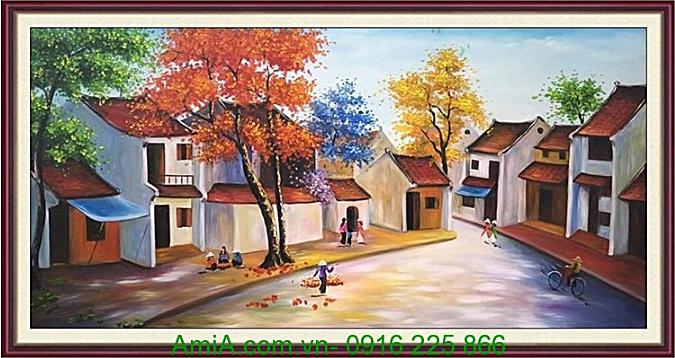
những ngôi nhà xuất hiện trong bức tranh đều có mái ngói